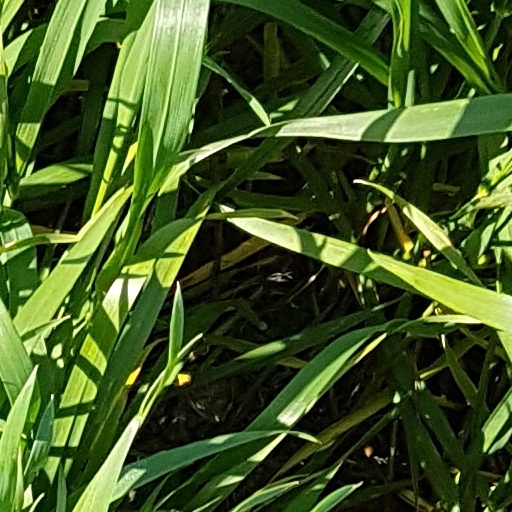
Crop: wheat